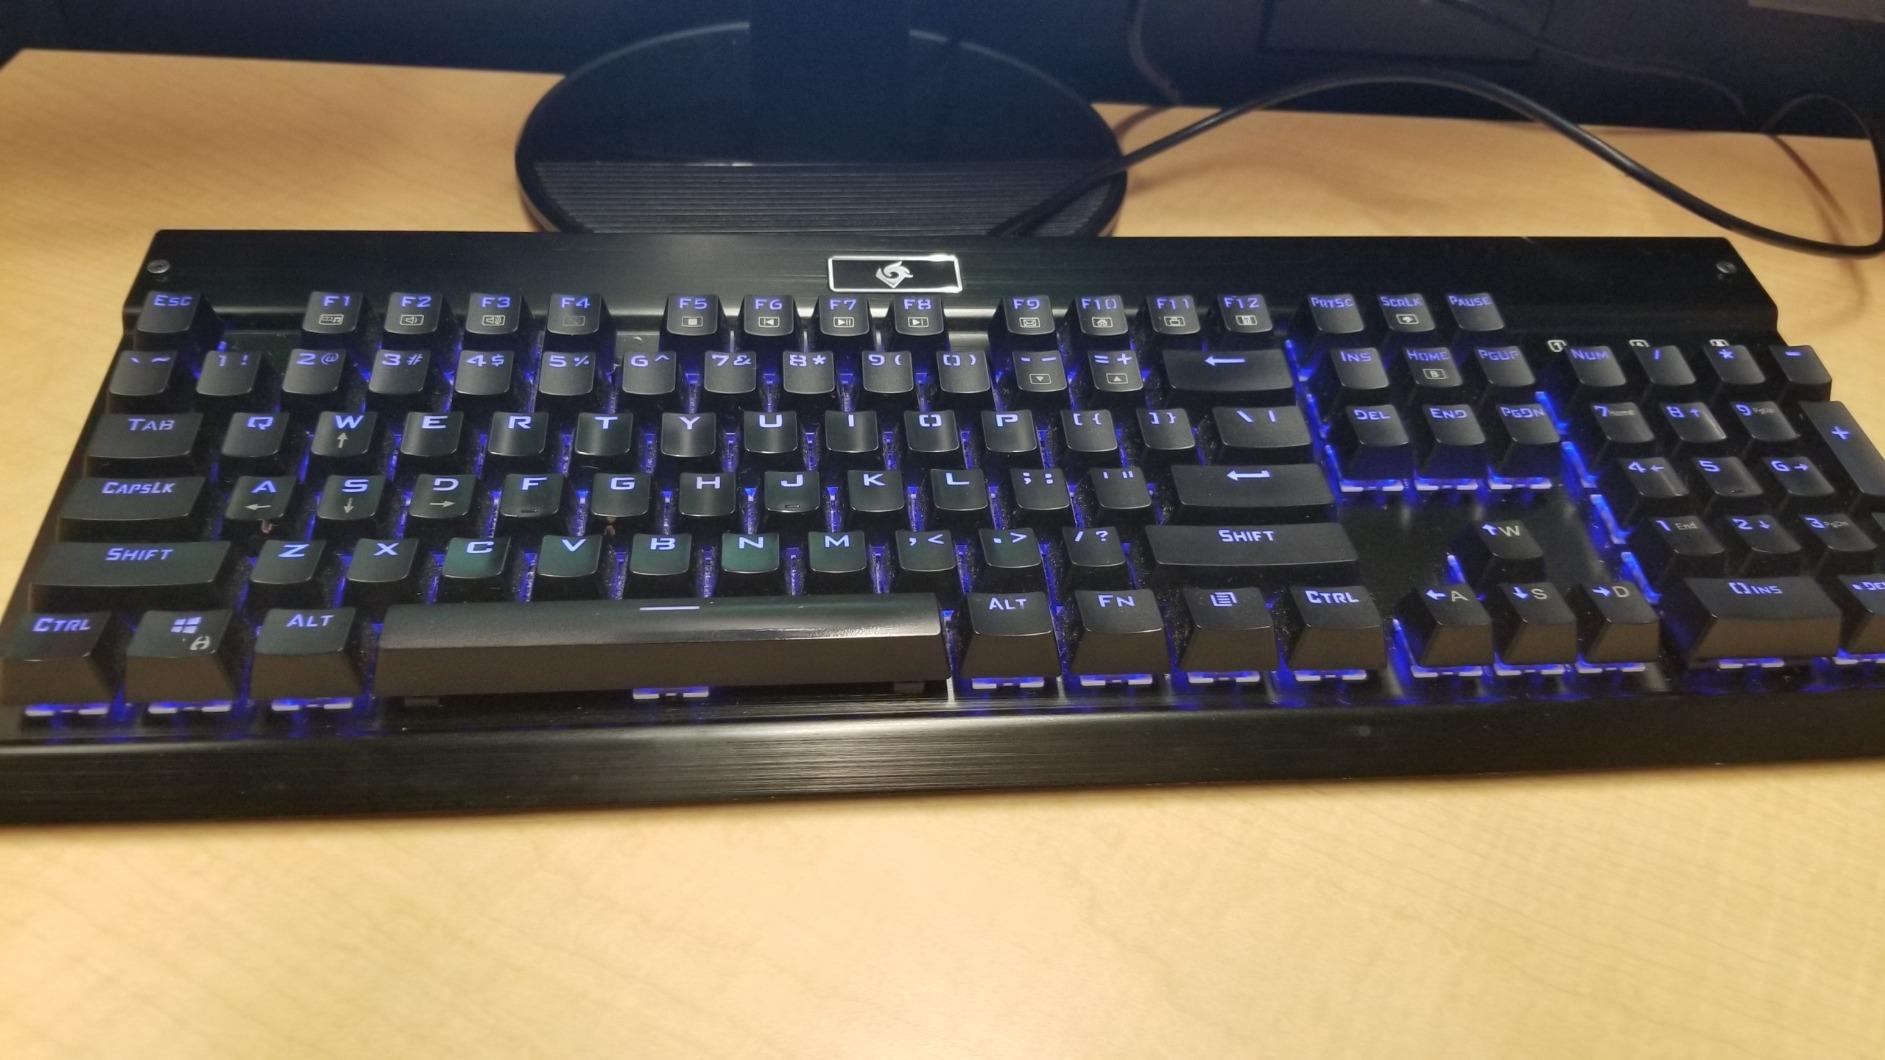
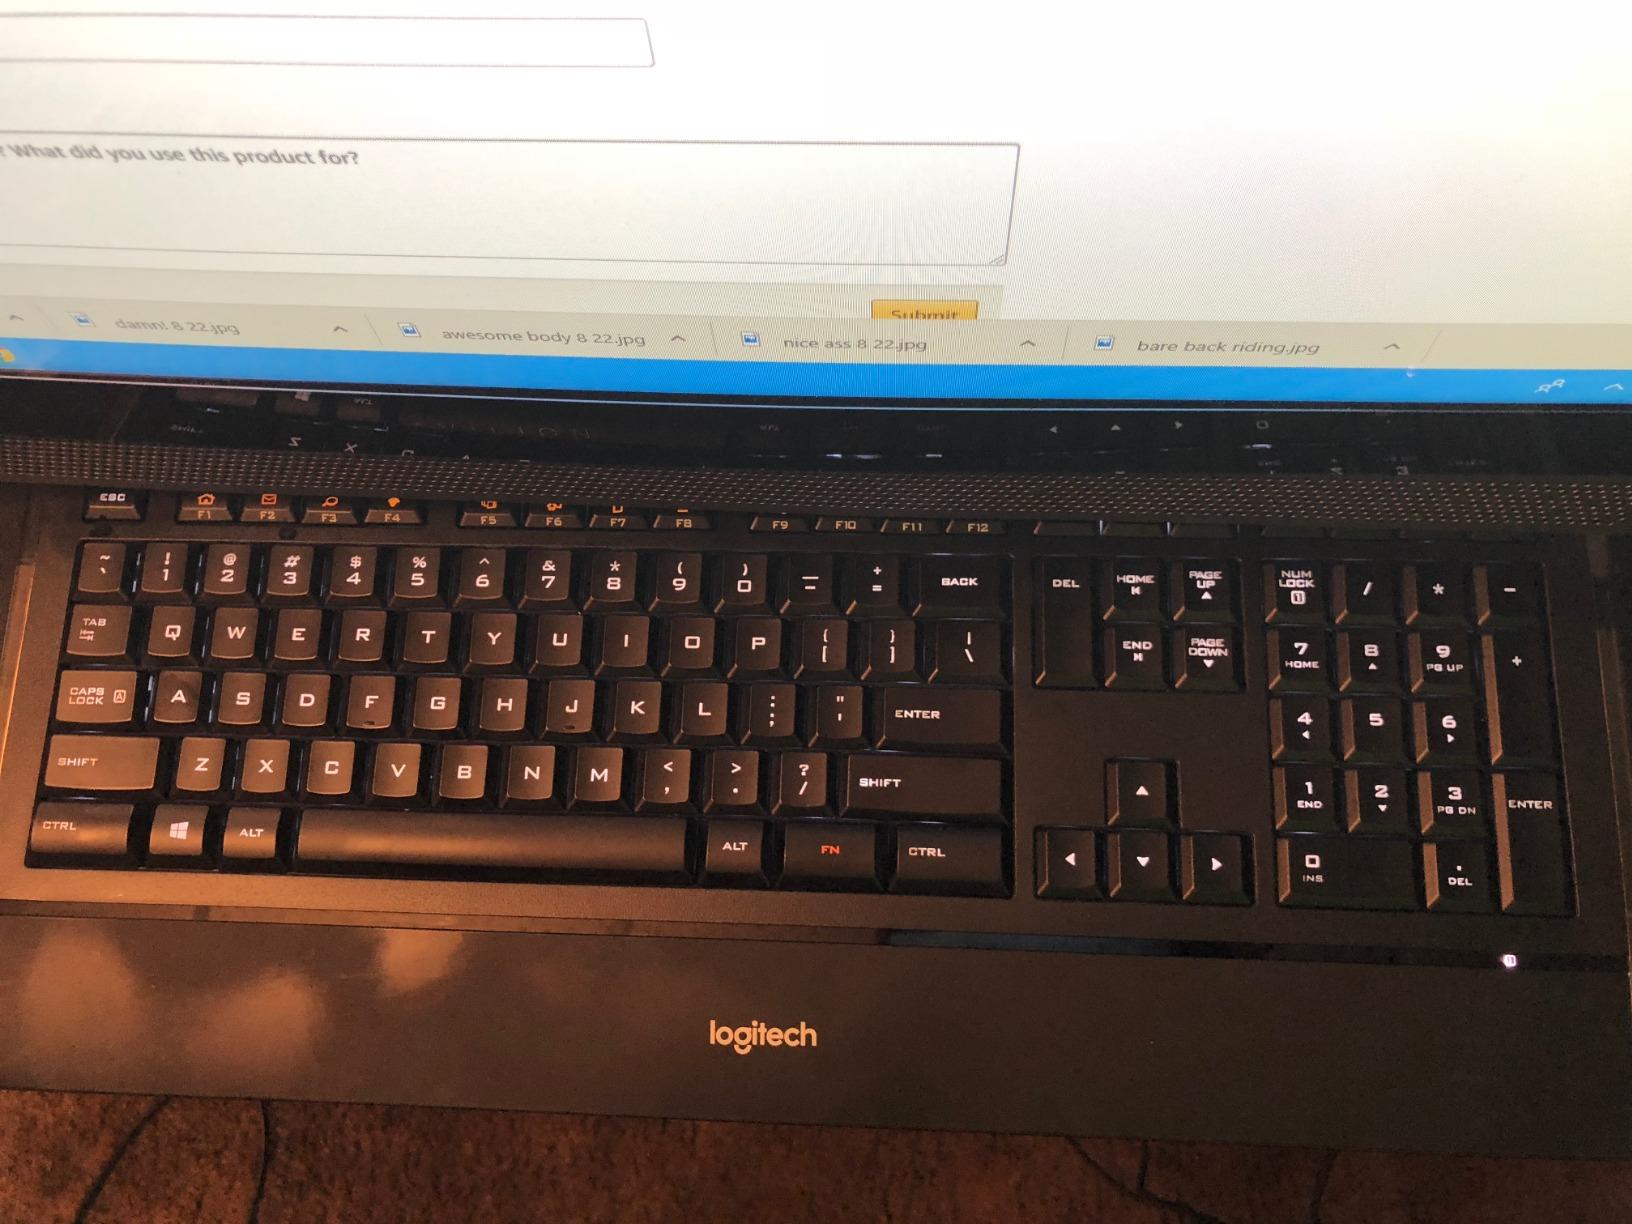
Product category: keyboard
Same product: no